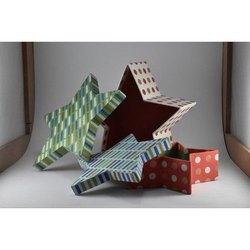
Label: cardboard